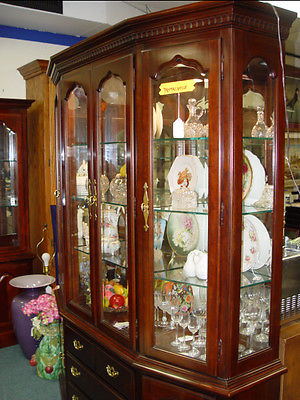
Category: cabinet